The Day Before the Revolution

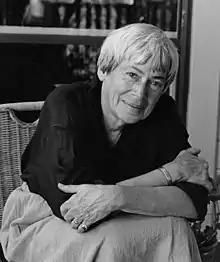
The author Ursula K. Le Guin, pictured in 1995

The story was first published in "Galaxy" in August 1974, and collected in Le Guin's short fiction collection "The Wind's Twelve Quarters" in 1975. It has been anthologized several times, including in "Nebula Award Stories 10" (1975), and in the second volume of Pamela Sargent's "Women of Wonder" series, "More Women of Wonder" (1976). It has been described as one of Le Guin's most famous short stories, as well as one of the most frequently analyzed. "The Day Before the Revolution" won the Nebula Award for Best Short Story, the Locus Award for best short story, and the Jupiter Award for short stories, all in 1975. It was also nominated for the 1975 Hugo Award for Best Short Story. "The Dispossessed" won the Hugo and Nebula awards for best novel in the same year.